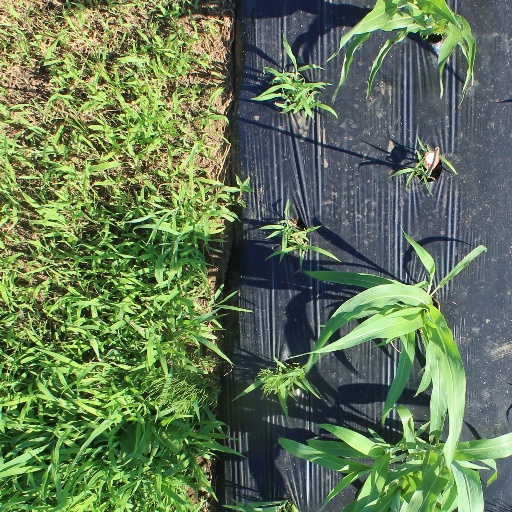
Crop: sorghum